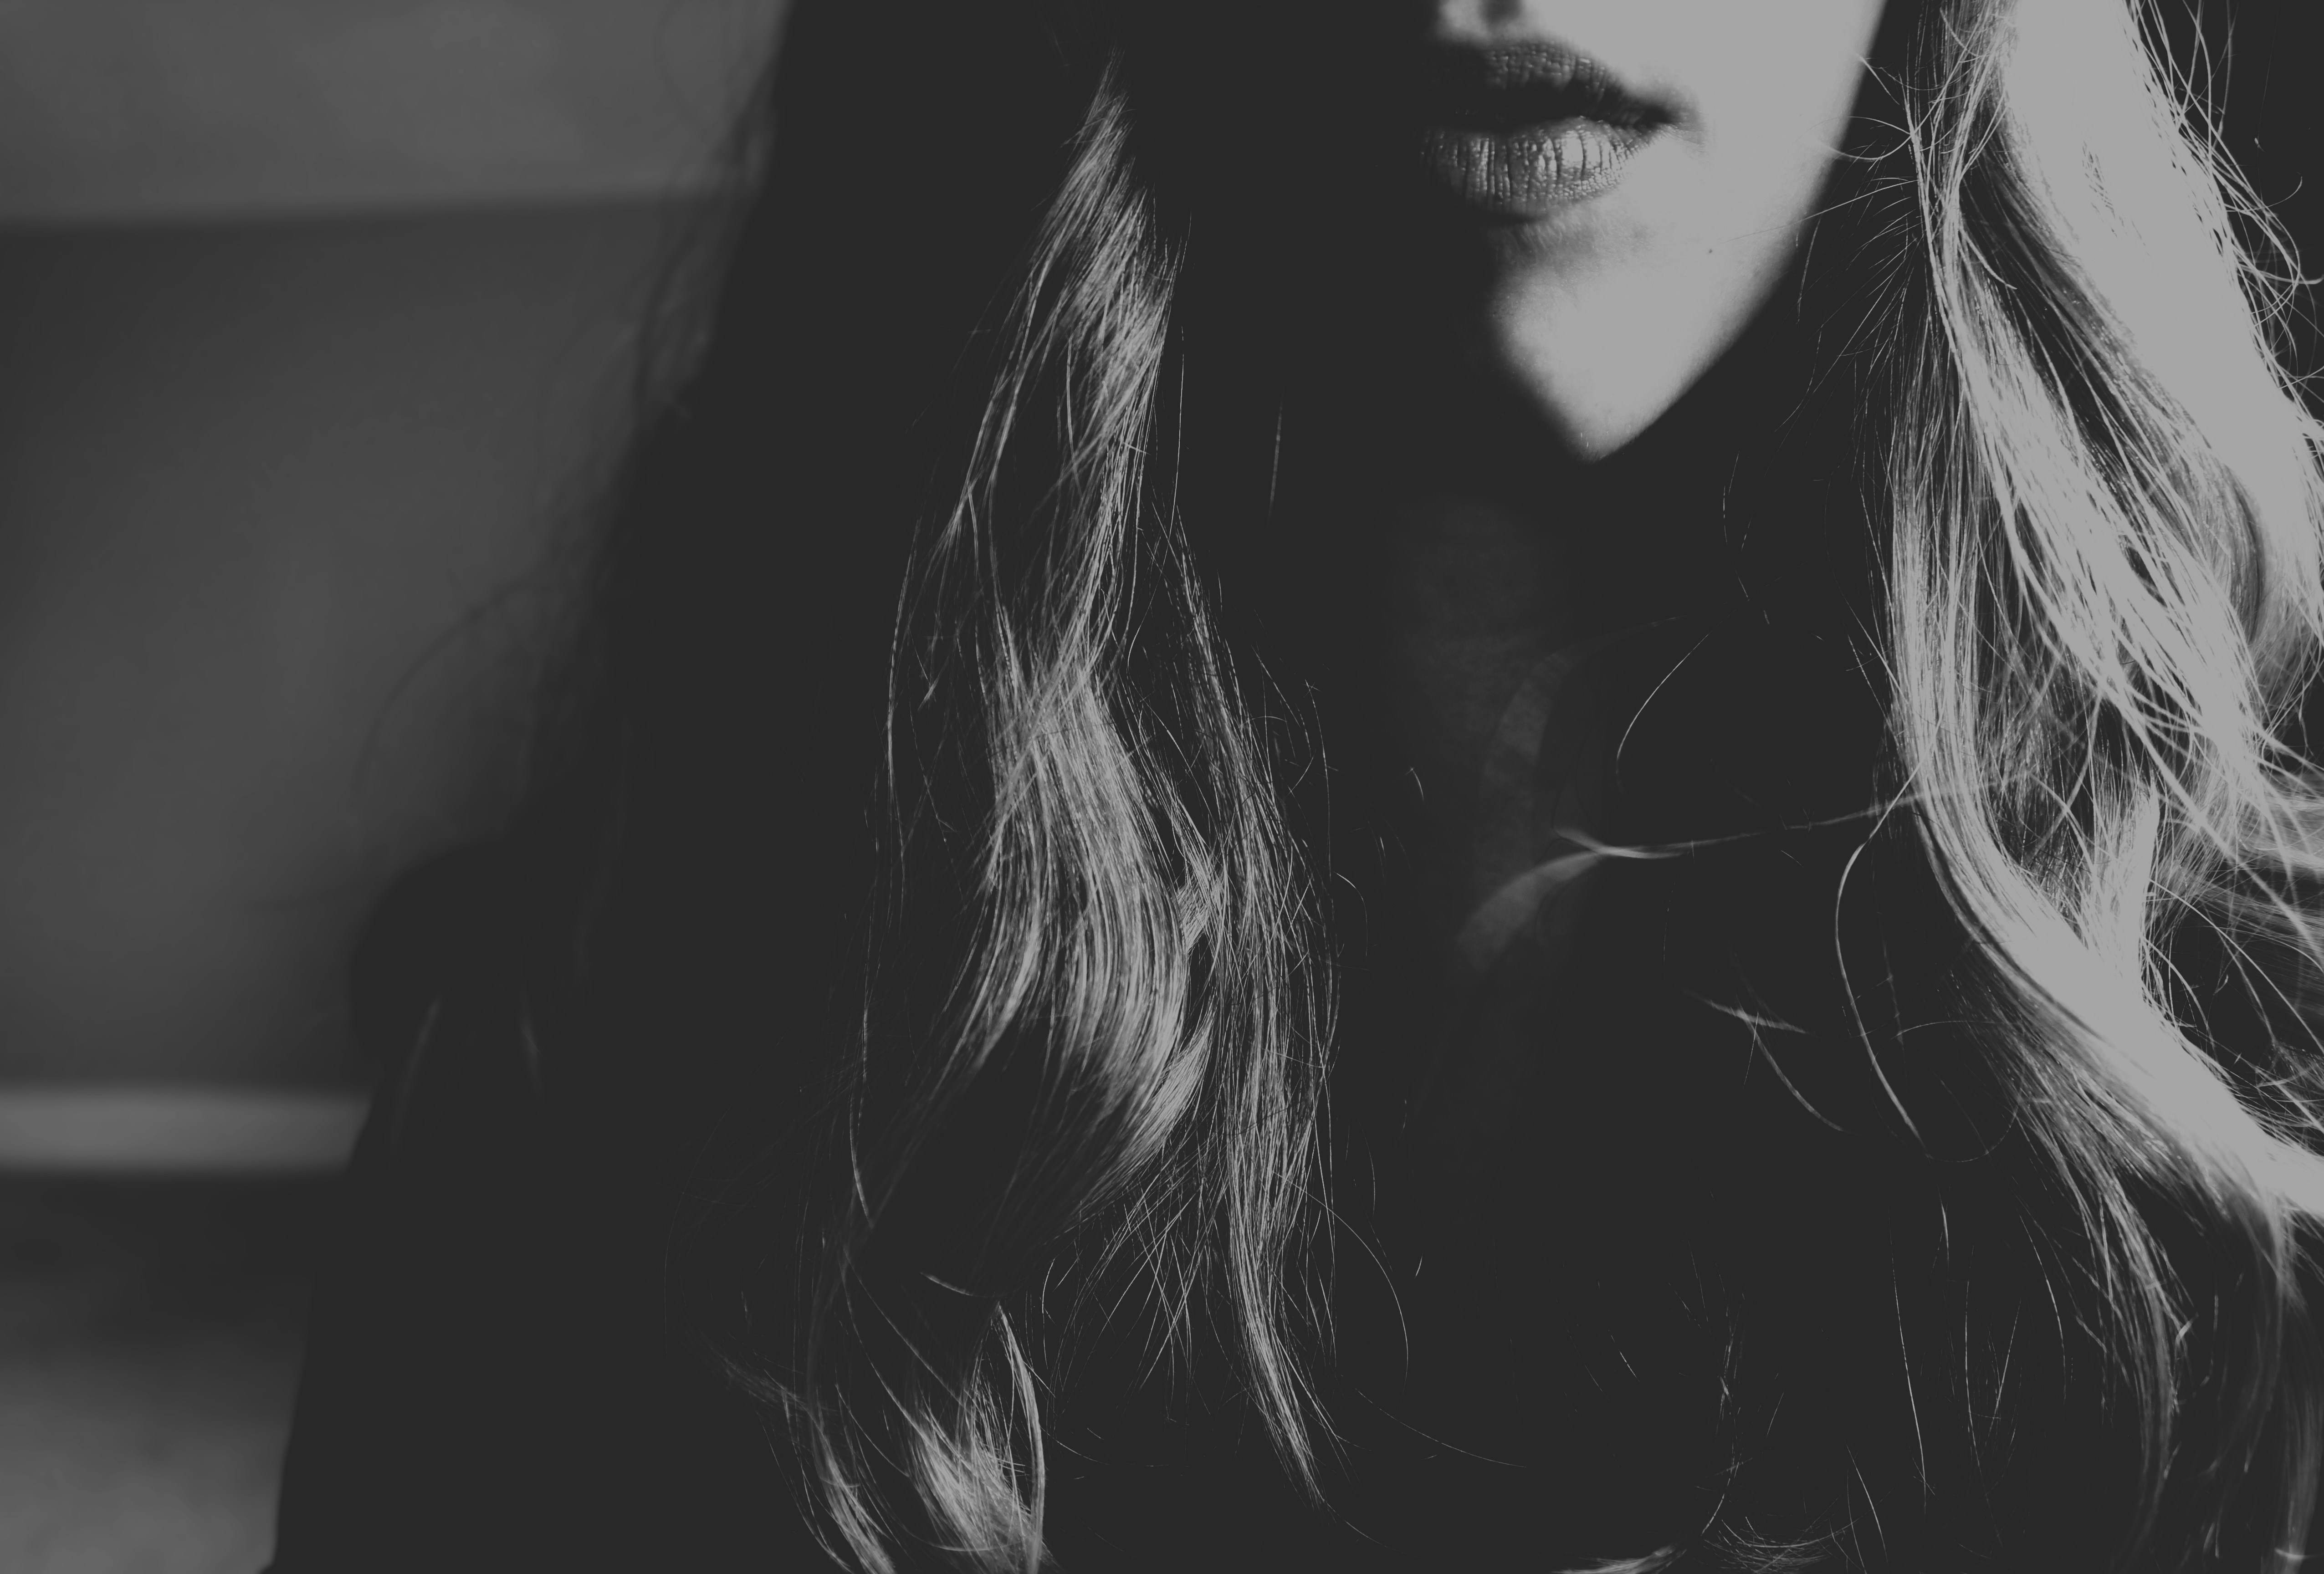
black and white, woman, hair, white, photography, darkness, black, monochrome, eye, head, lips, beauty, emotion, monochrome photography, film noir